Royal Barcelona Maritime Club

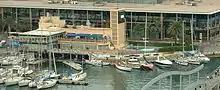
Reial Club Marítim de Barcelona

The Royal Barcelona Maritime Club (Catalan: "Reial Club Marítim de Barcelona" (RCMB), Spanish: "Real Club Marítimo de Barcelona") is a member-only yacht club based in Barcelona. It was established in 1881 and is one of the oldest yacht clubs in Spain.